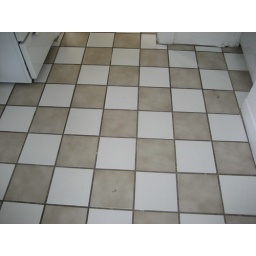
tile floor in the kitchen